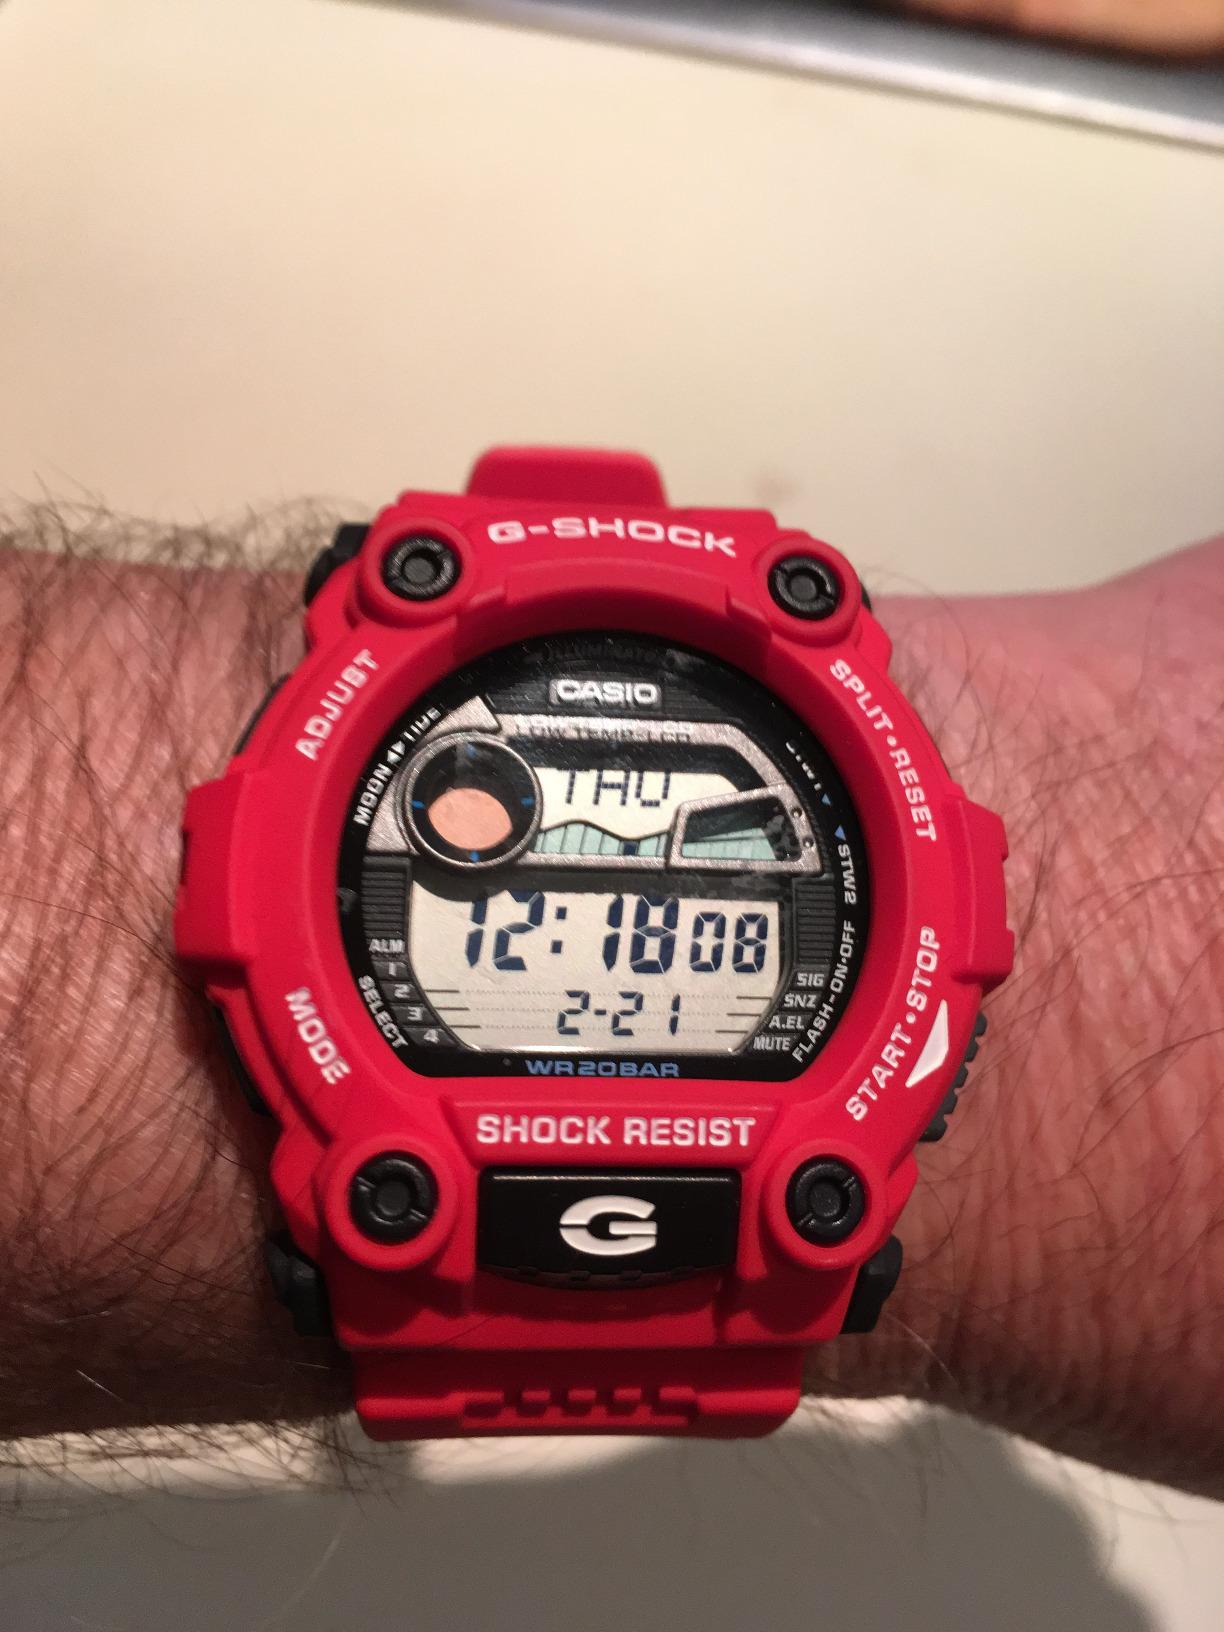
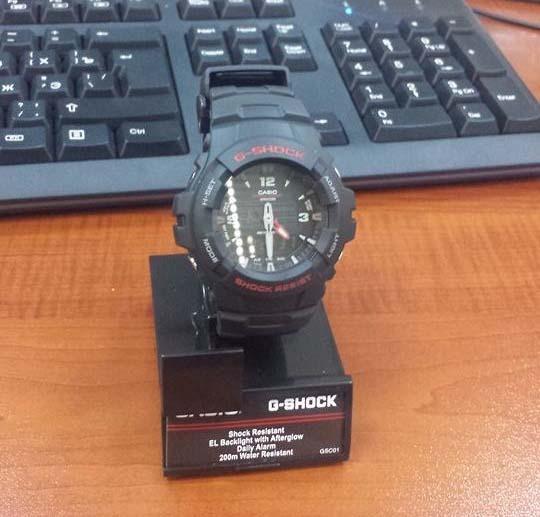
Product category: accessories_watch
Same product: no